Taiwan Cycling Route No.1

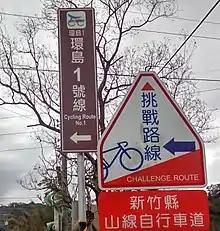
Taiwan Bicycle Route 1 sign 2

In the 1980s, the bicycle manufacturing company Giant Bicycles became a booming enterprise in Taiwan. The rising popularity of bicycle riding in Taiwan led the government to develop better cycling infrastructure in the mid-2000s. In 2006, the film "Island Etude" was released, which tells the adventurous story of a deaf Taiwanese man who bicycled the 1000 km journey around the island. The movie has been credited with sparking the around-the-island bicycle trip – called "huan-dao" (環島) in Chinese – to become part of the native culture of Taiwan. Cycling around the island became one of the three "Taiwan triathlon" activities, which include hiking the tallest mountain in Taiwan, the Jade Mountain (Yushan), and swimming across the Sun Moon Lake.